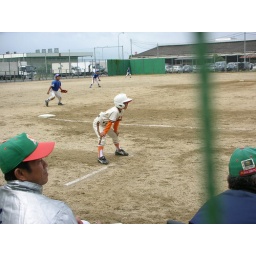
Adult coaches on the bench; player in third base box